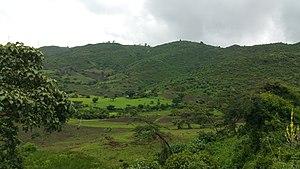
Située au cœur de la corne de l'Afrique de l'Est, l'Éthiopie possède la dixième plus grande superficie de l'Afrique avec un territoire de 1 127 127 km². L'Éthiopie est encadrée au nord par l'Érythrée et le Soudan, à l'ouest par le Soudan du Sud, à l'est par Djibouti et la Somalie, et au sud par la Somalie et le Kenya.